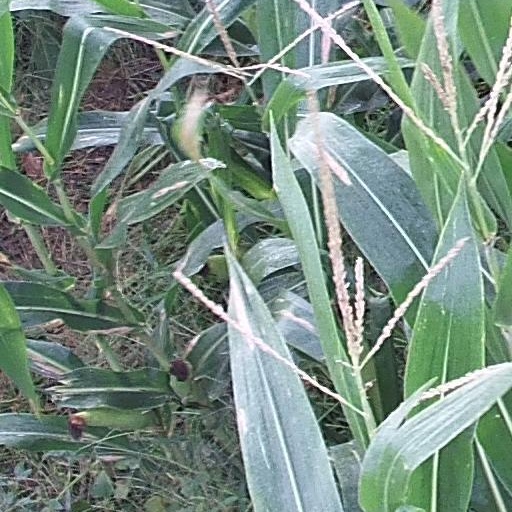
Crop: maize; corn